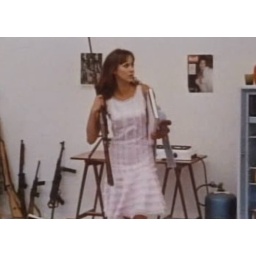
i'm going to make this in grey and white striped jersey. i think.